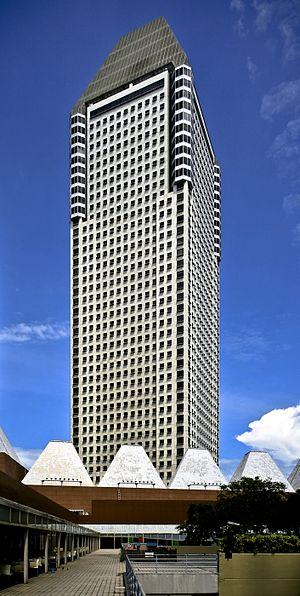
Depuis la construction du Shaw Centre en 1958, environ 560 gratte-ciel ont été construits à Singapour.
Singapour, en forme longue la république de Singapour, est une cité-État d'Asie du Sud-Est. Sa superficie est de 724,2 km². Elle comprend 63 îles, dont la principale est Pulau Ujong. Cette île est très densément urbanisée, mais la végétation luxuriante – même en plein centre-ville – a valu à Singapour le surnom de « ville jardin ». Cette abondance de verdure découle en partie d'un climat équatorial, uniformément chaud et orageux tout au long de l'année. Sa densité de population est la plus élevée d'Asie et la deuxième sur le plan mondial.
La Millenia Tower est un gratte-ciel de bureaux de 223 mètres de hauteur construit à Singapour en 1996. Il a été conçu par les agences d'architecture des américains Philip Johnson et Kevin Roche et par l'agence de Singapour DP Architects